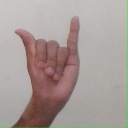
अक्षर: य